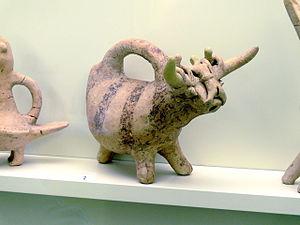
L'expression religion minoenne désigne les cultes pratiqués en Crète par la civilisation minoenne. Ces cultes sont tournés vers la nature, la végétation et leurs rythmes. Cela se remarque particulièrement au travers de dieux et de déesses qui meurent et renaissent chaque année, et par l'utilisation de symboles tels que le taureau, le serpent, les colombes. Bien qu'elle disparaisse avec l'arrivée des Achéens puis des Doriens en Grèce puis en Crète, la religion minoenne a néanmoins laissé sa trace dans les mythes et le panthéon de la Grèce classique.